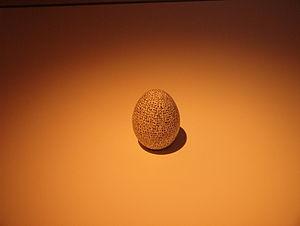
Le premier chapitre de B'reshit ( בראשית - la Genèse) écrit sur un œuf, au musée de Jérusalem. Italiano: Il primo capitolo della B'reshit (la Genesi) scritto su di un uovo, presso il museo di Gerusalemme.